Church of Scientology editing on Wikipedia

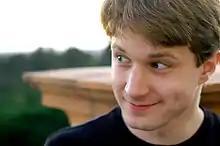
WikiScanner software by Virgil Griffith revealed edits from Scientology-associated computers to Wikipedia.

The development of the WikiScanner software by Virgil Griffith in 2007 revealed changes made to Wikipedia articles by Scientology organization computers. "CBS News" reported, "Many of the edits are predictably self-interested: PCs in Scientology officialdom were used to remove criticism in the church's Wikipedia entry." "The Independent" noted, "Computers with IP addresses traced to the Church of Scientology were used to expunge critical paragraphs about the cult's world-wide operations." "The Times" reported that a computer operated by the Church of Scientology was used to manipulate information in the Wikipedia article about the Cult Awareness Network, "A computer linked to the Church of Scientology's network was used to delete references to links between it and a group dubbed the 'Cult Awareness Network. "Forbes" noted, "Scientology officials appear to have removed critical comments from an anti-cult organization."